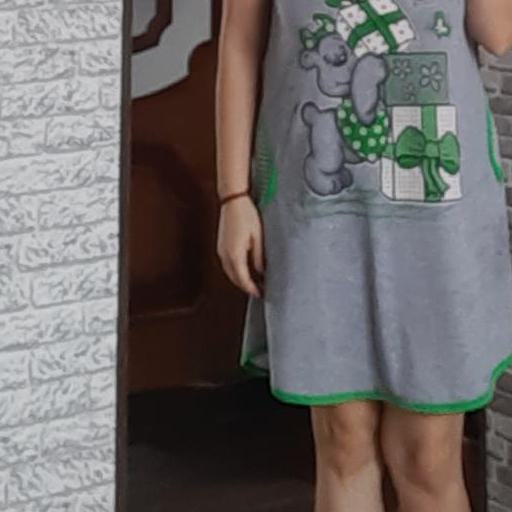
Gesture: no_gesture